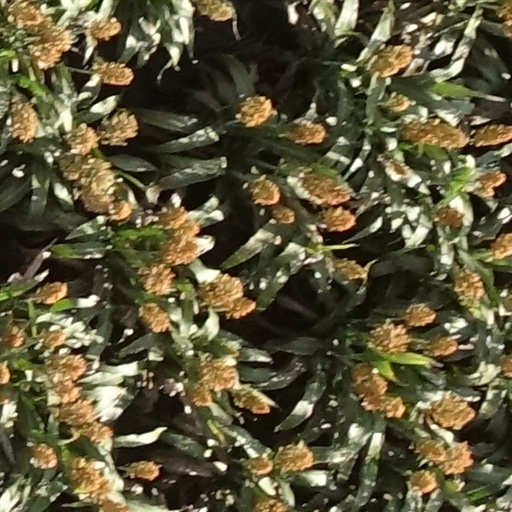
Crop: sorghum